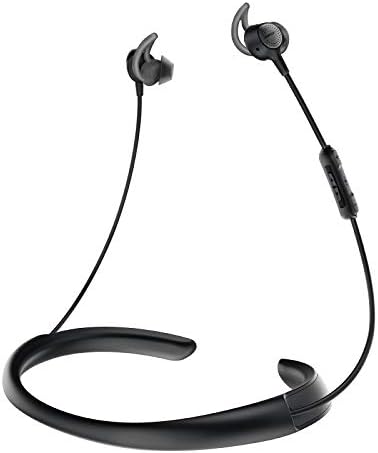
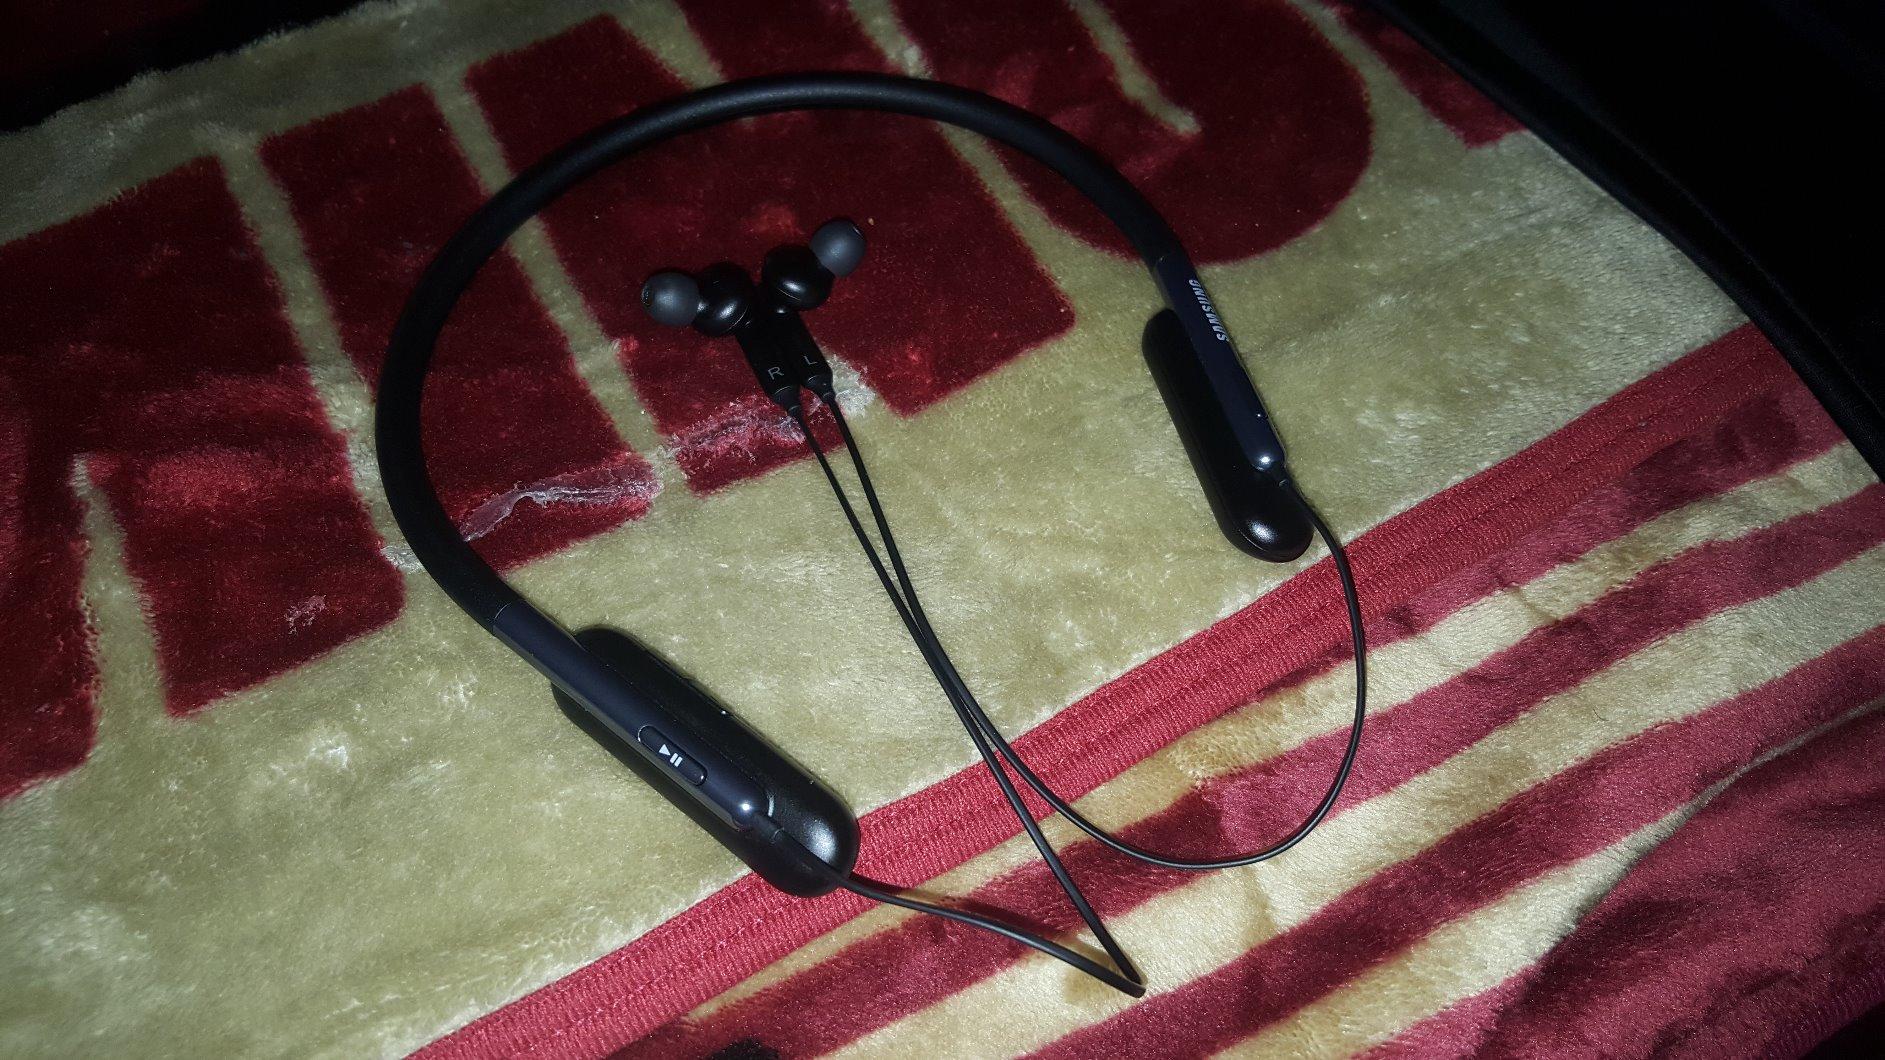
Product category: headphones
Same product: no